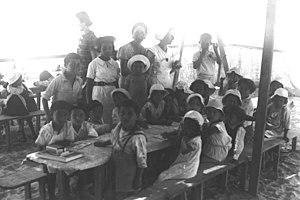
Le terrorisme palestinien fait référence aux actes de terrorisme perpétrés par des individus ou des organisations palestiniennes, principalement dans le cadre du conflit israélo-palestinien, du nationalisme palestinien et de l'islamisme.